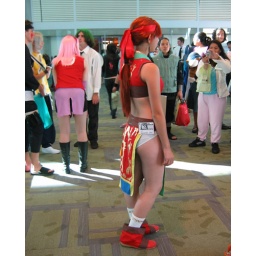
Teenage girls in white underwear.